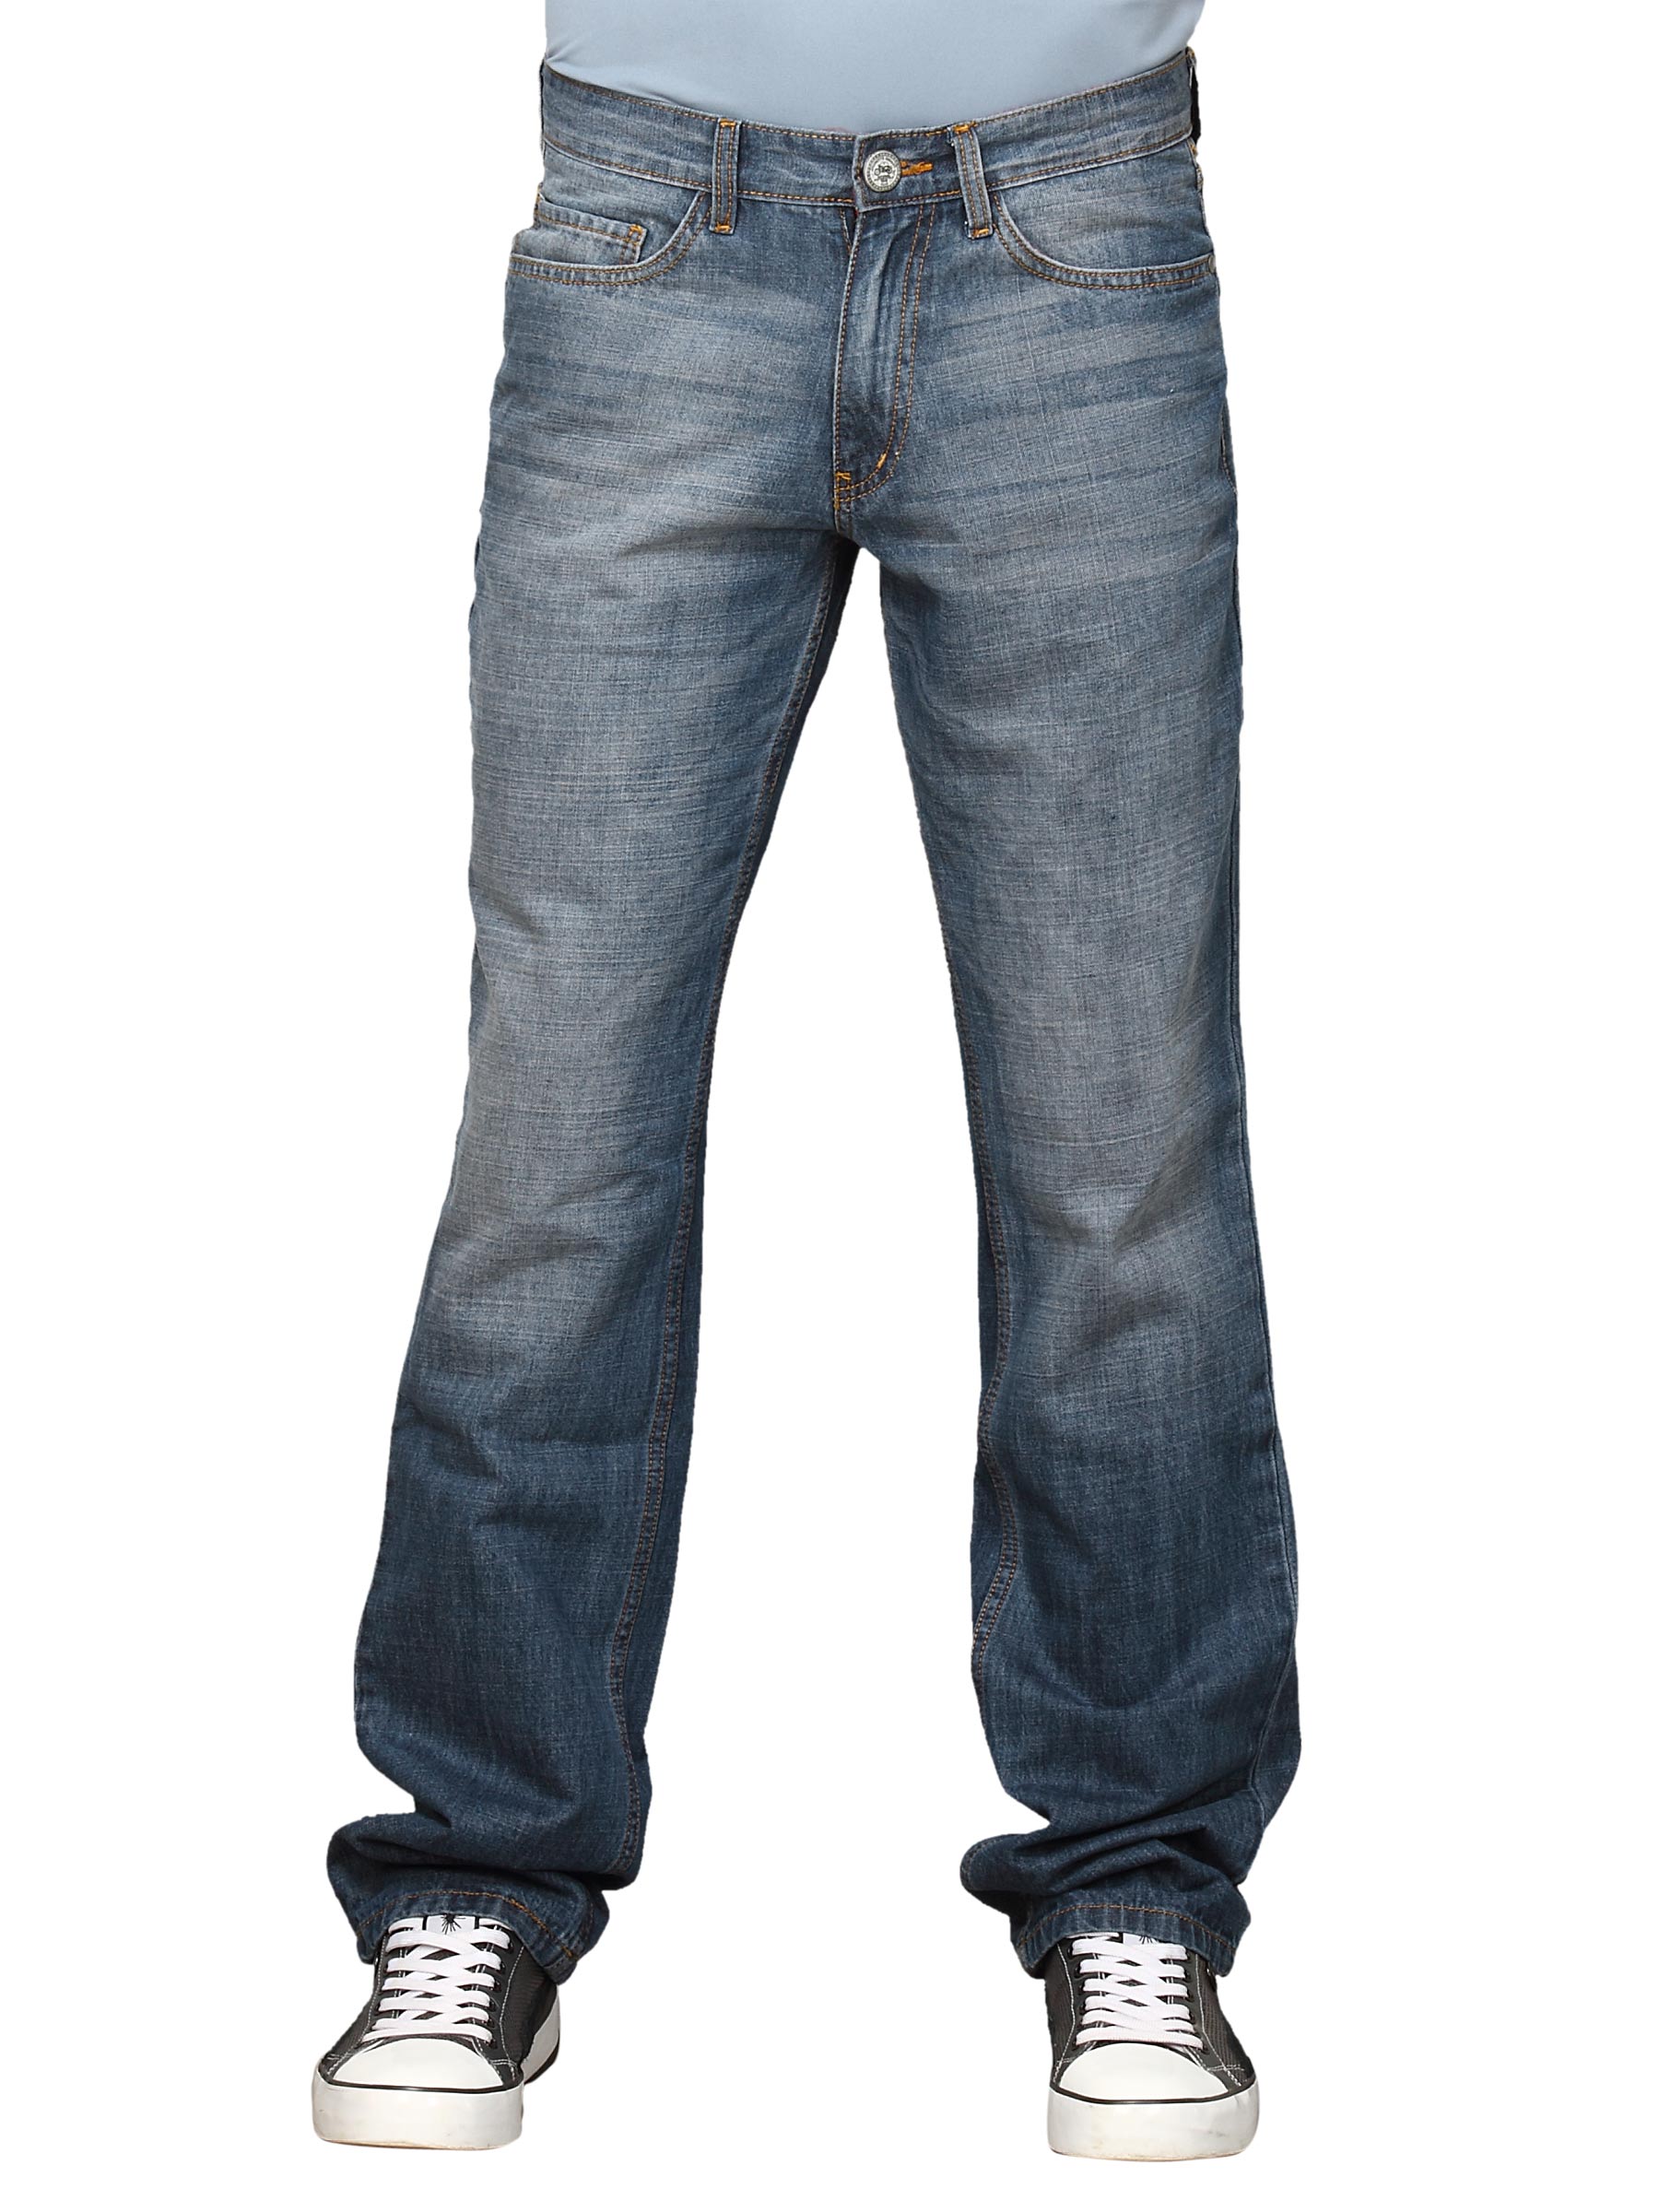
Locomotive Men Ian Blue Jeans
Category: Apparel / Bottomwear / Jeans
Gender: Men
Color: Blue
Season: Fall 2011
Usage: Casual